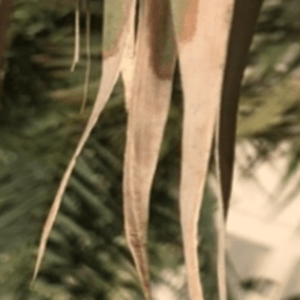
Label: Magnesium Deficiency